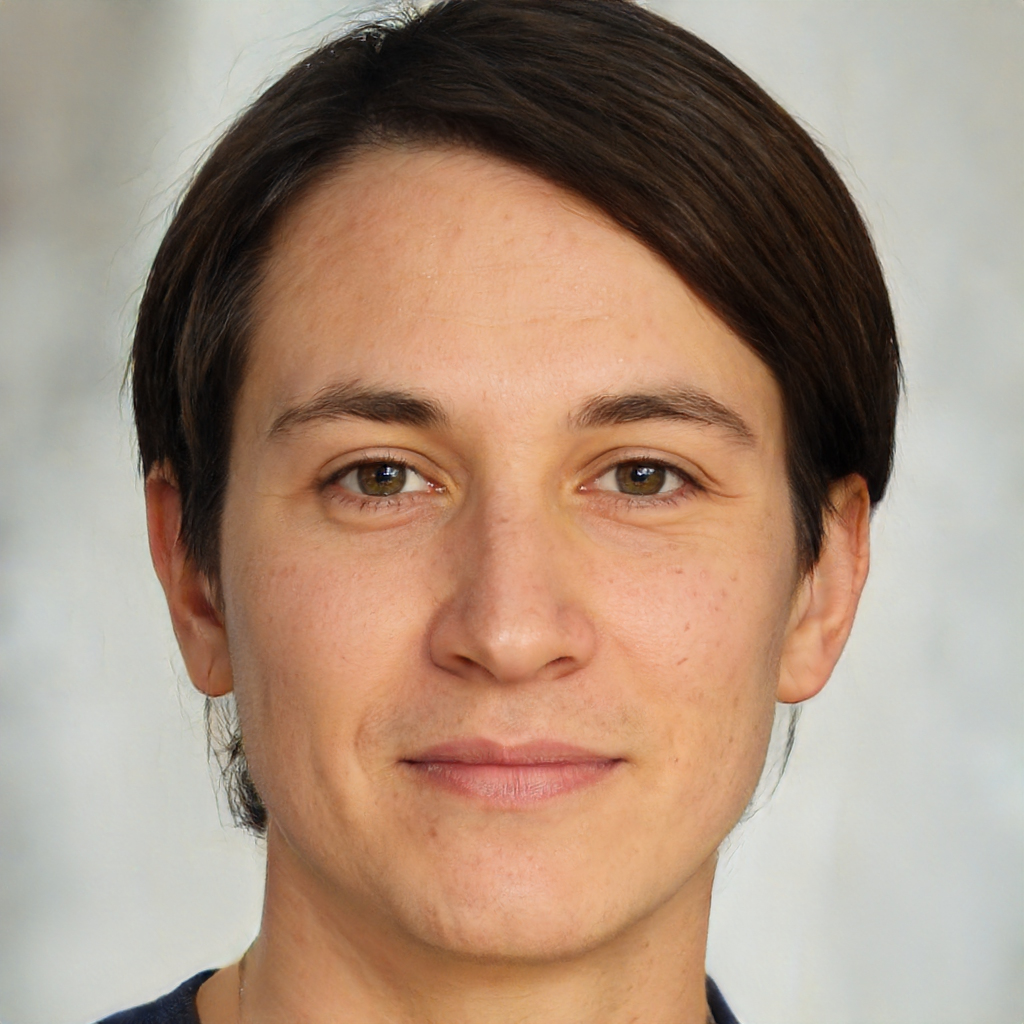
Gender: Male